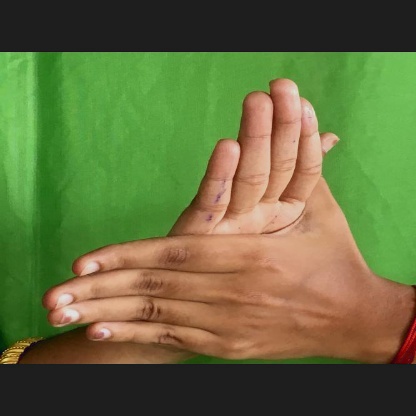
Mudra: Chakra